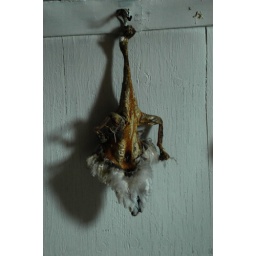
a preserved duck on the wall of a hut in pond inlet, north baffin island